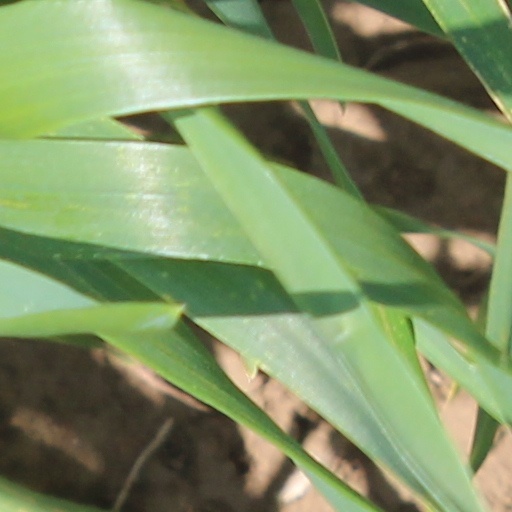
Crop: wheat